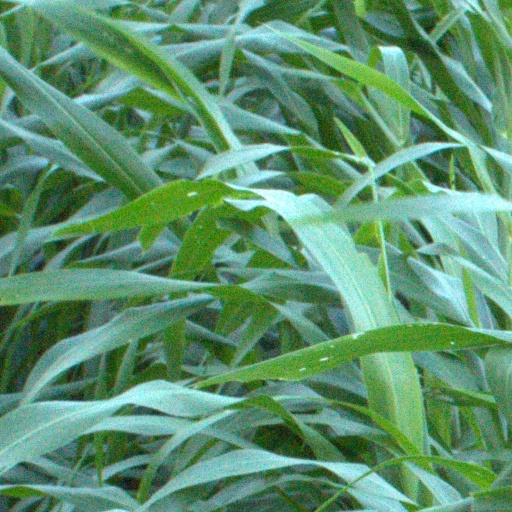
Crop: sorghum